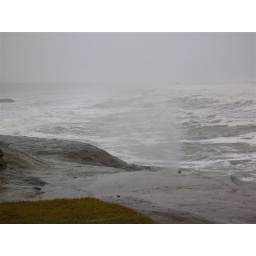
Spuitgaten, water van inslaande golven dat door gaten in de rotsen naar boven wordt gestuwd